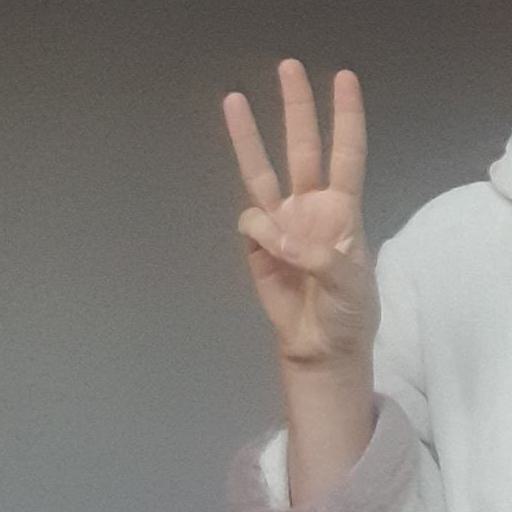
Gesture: three